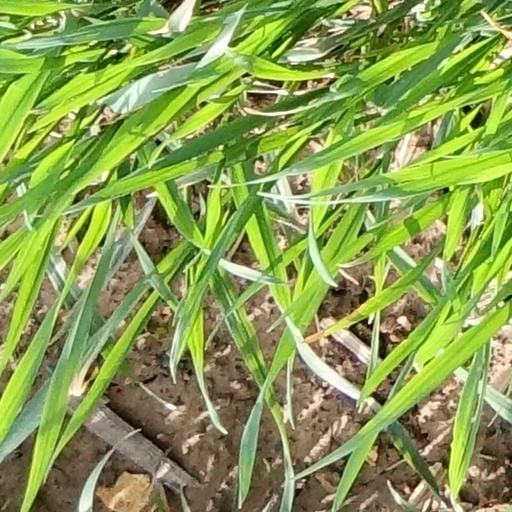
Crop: wheat